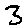
Label: 3